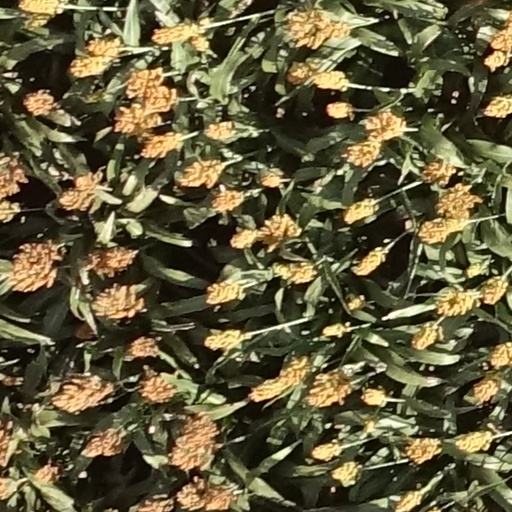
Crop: sorghum